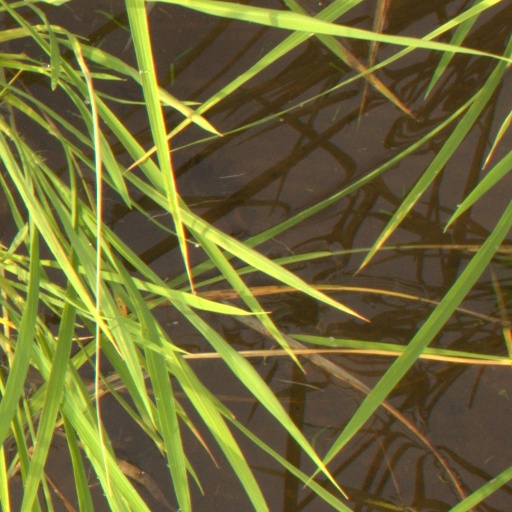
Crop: rice